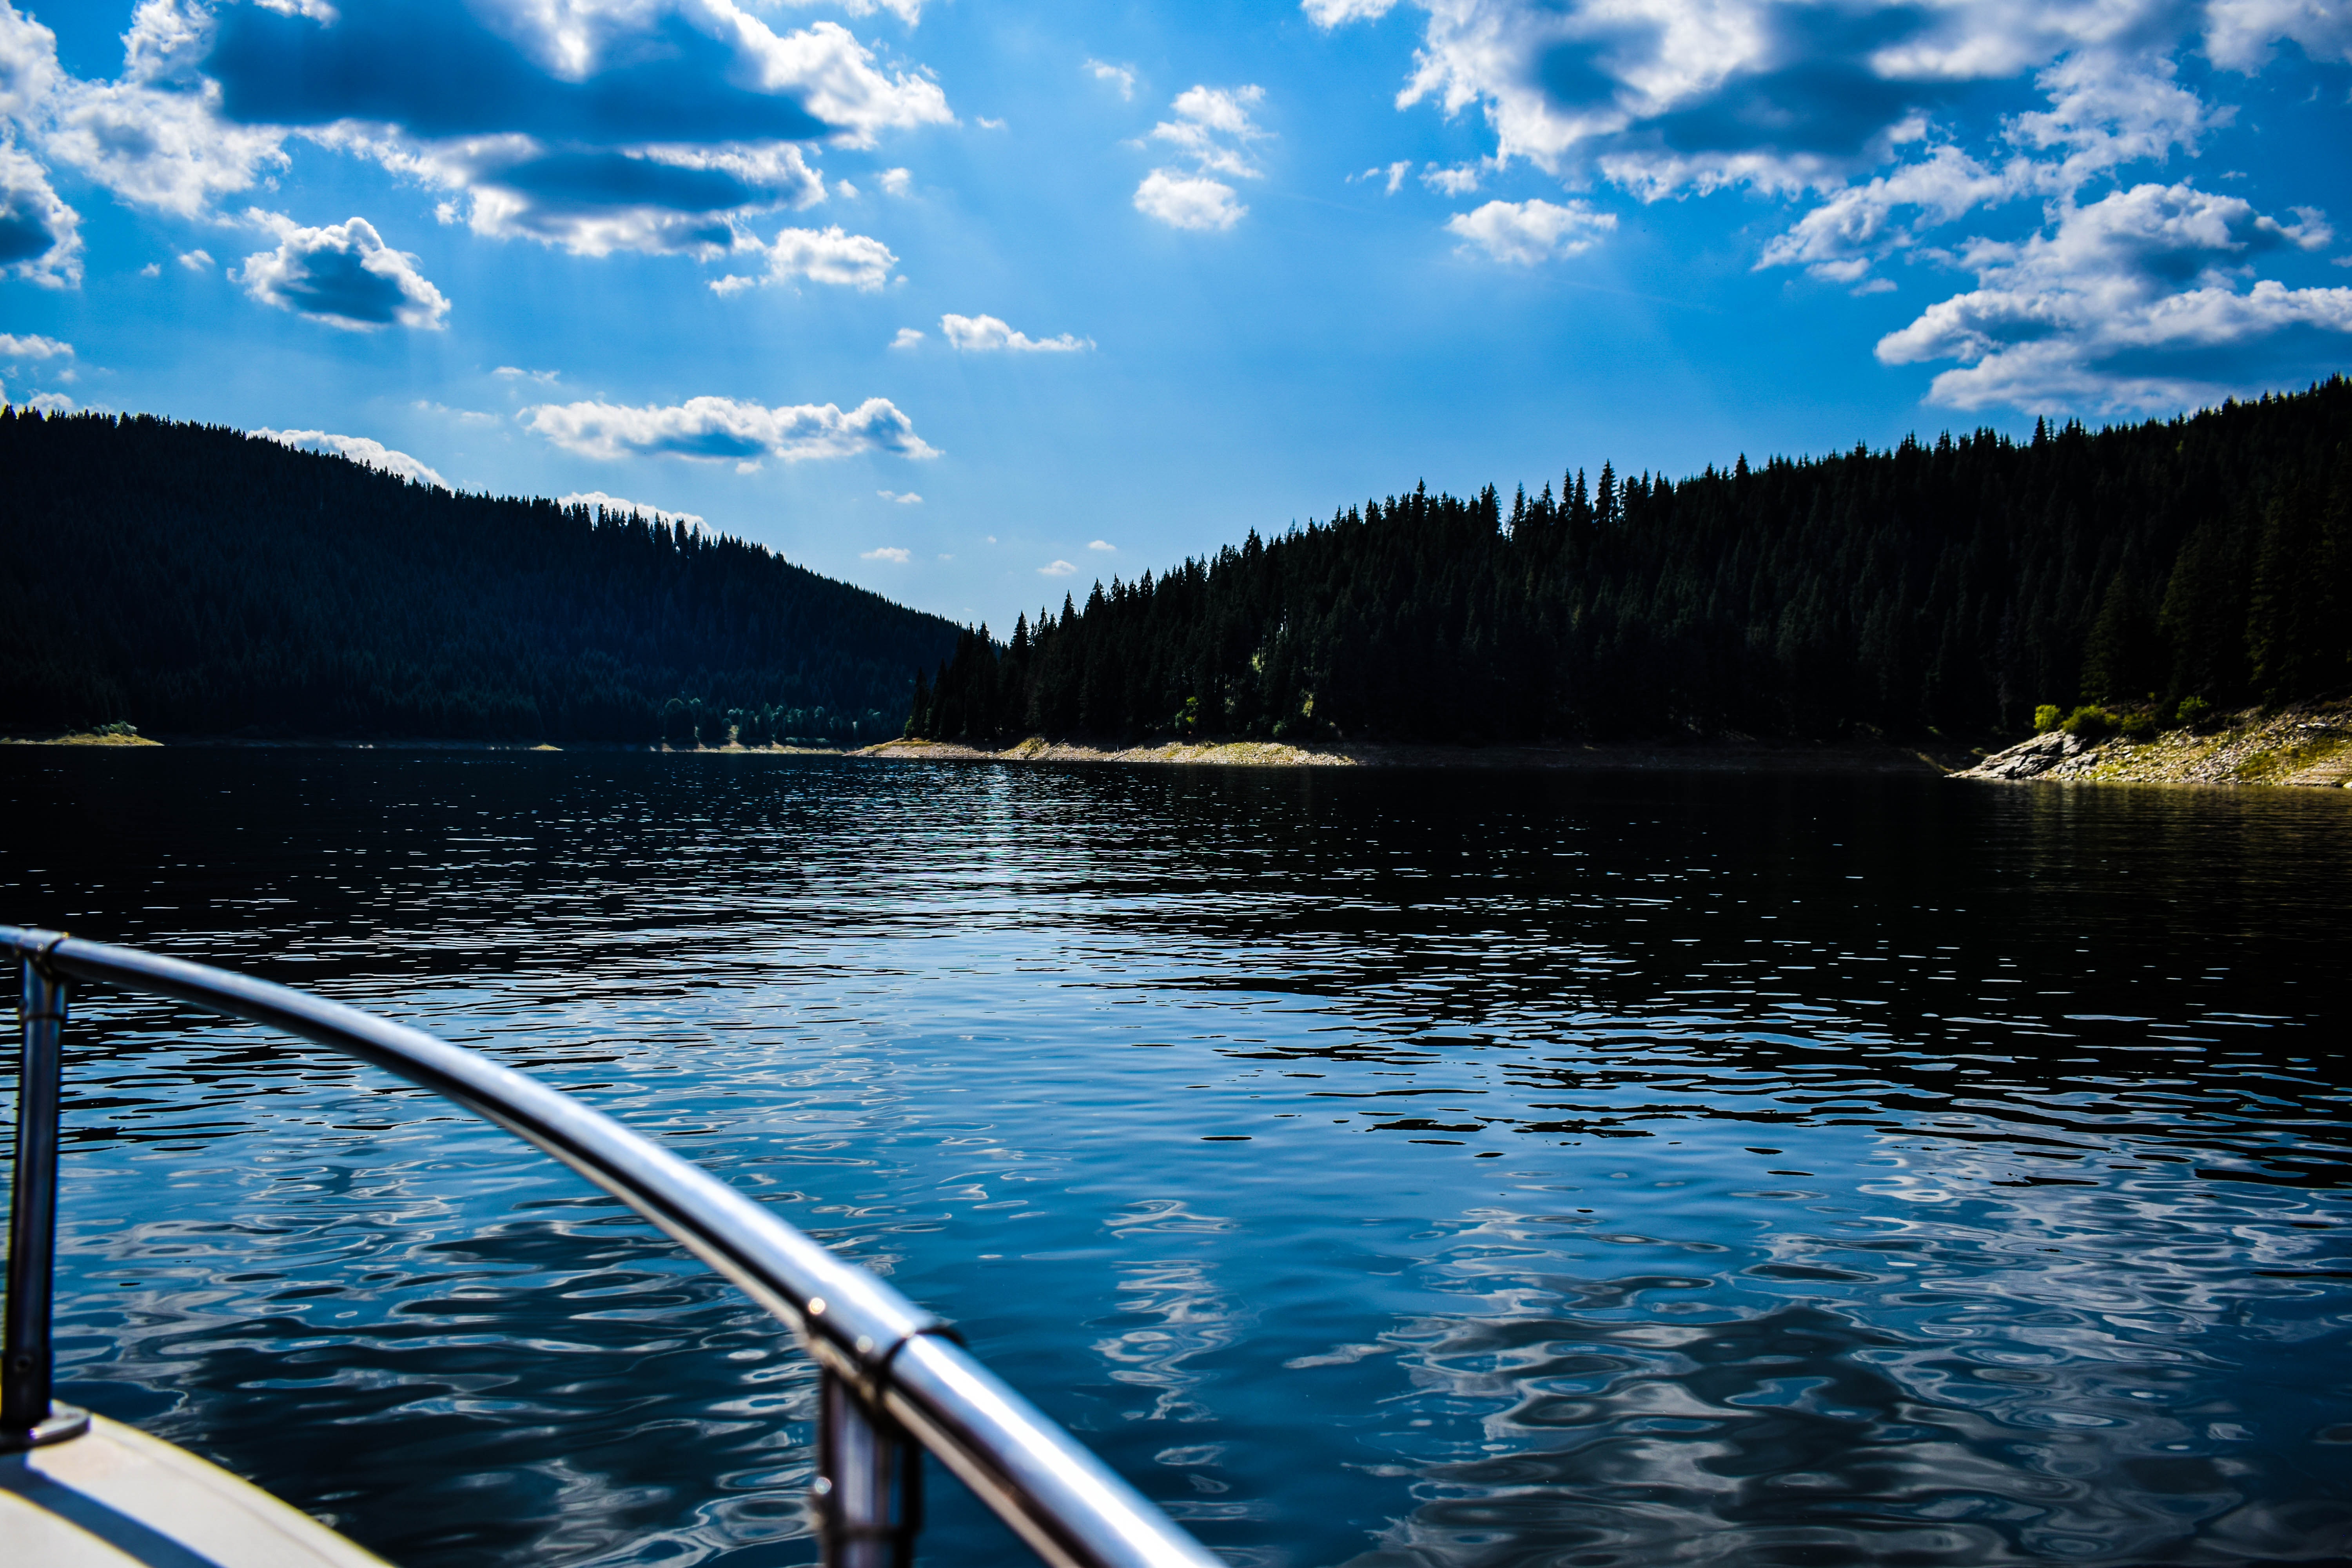
sky, body of water, water, nature, blue, lake, water resources, reflection, wilderness, cloud, tree, natural environment, sound, daytime, mountain, inlet, loch, river, boating, waterway, landscape, reservoir, boat, vacation, calm, horizon, sunlight, highland, national park, ocean, forest, vehicle, lake district, mountain range, sea, fjord, channel, bay, fell, tourism, bank, hill, ridge, wind, watercraft, coast